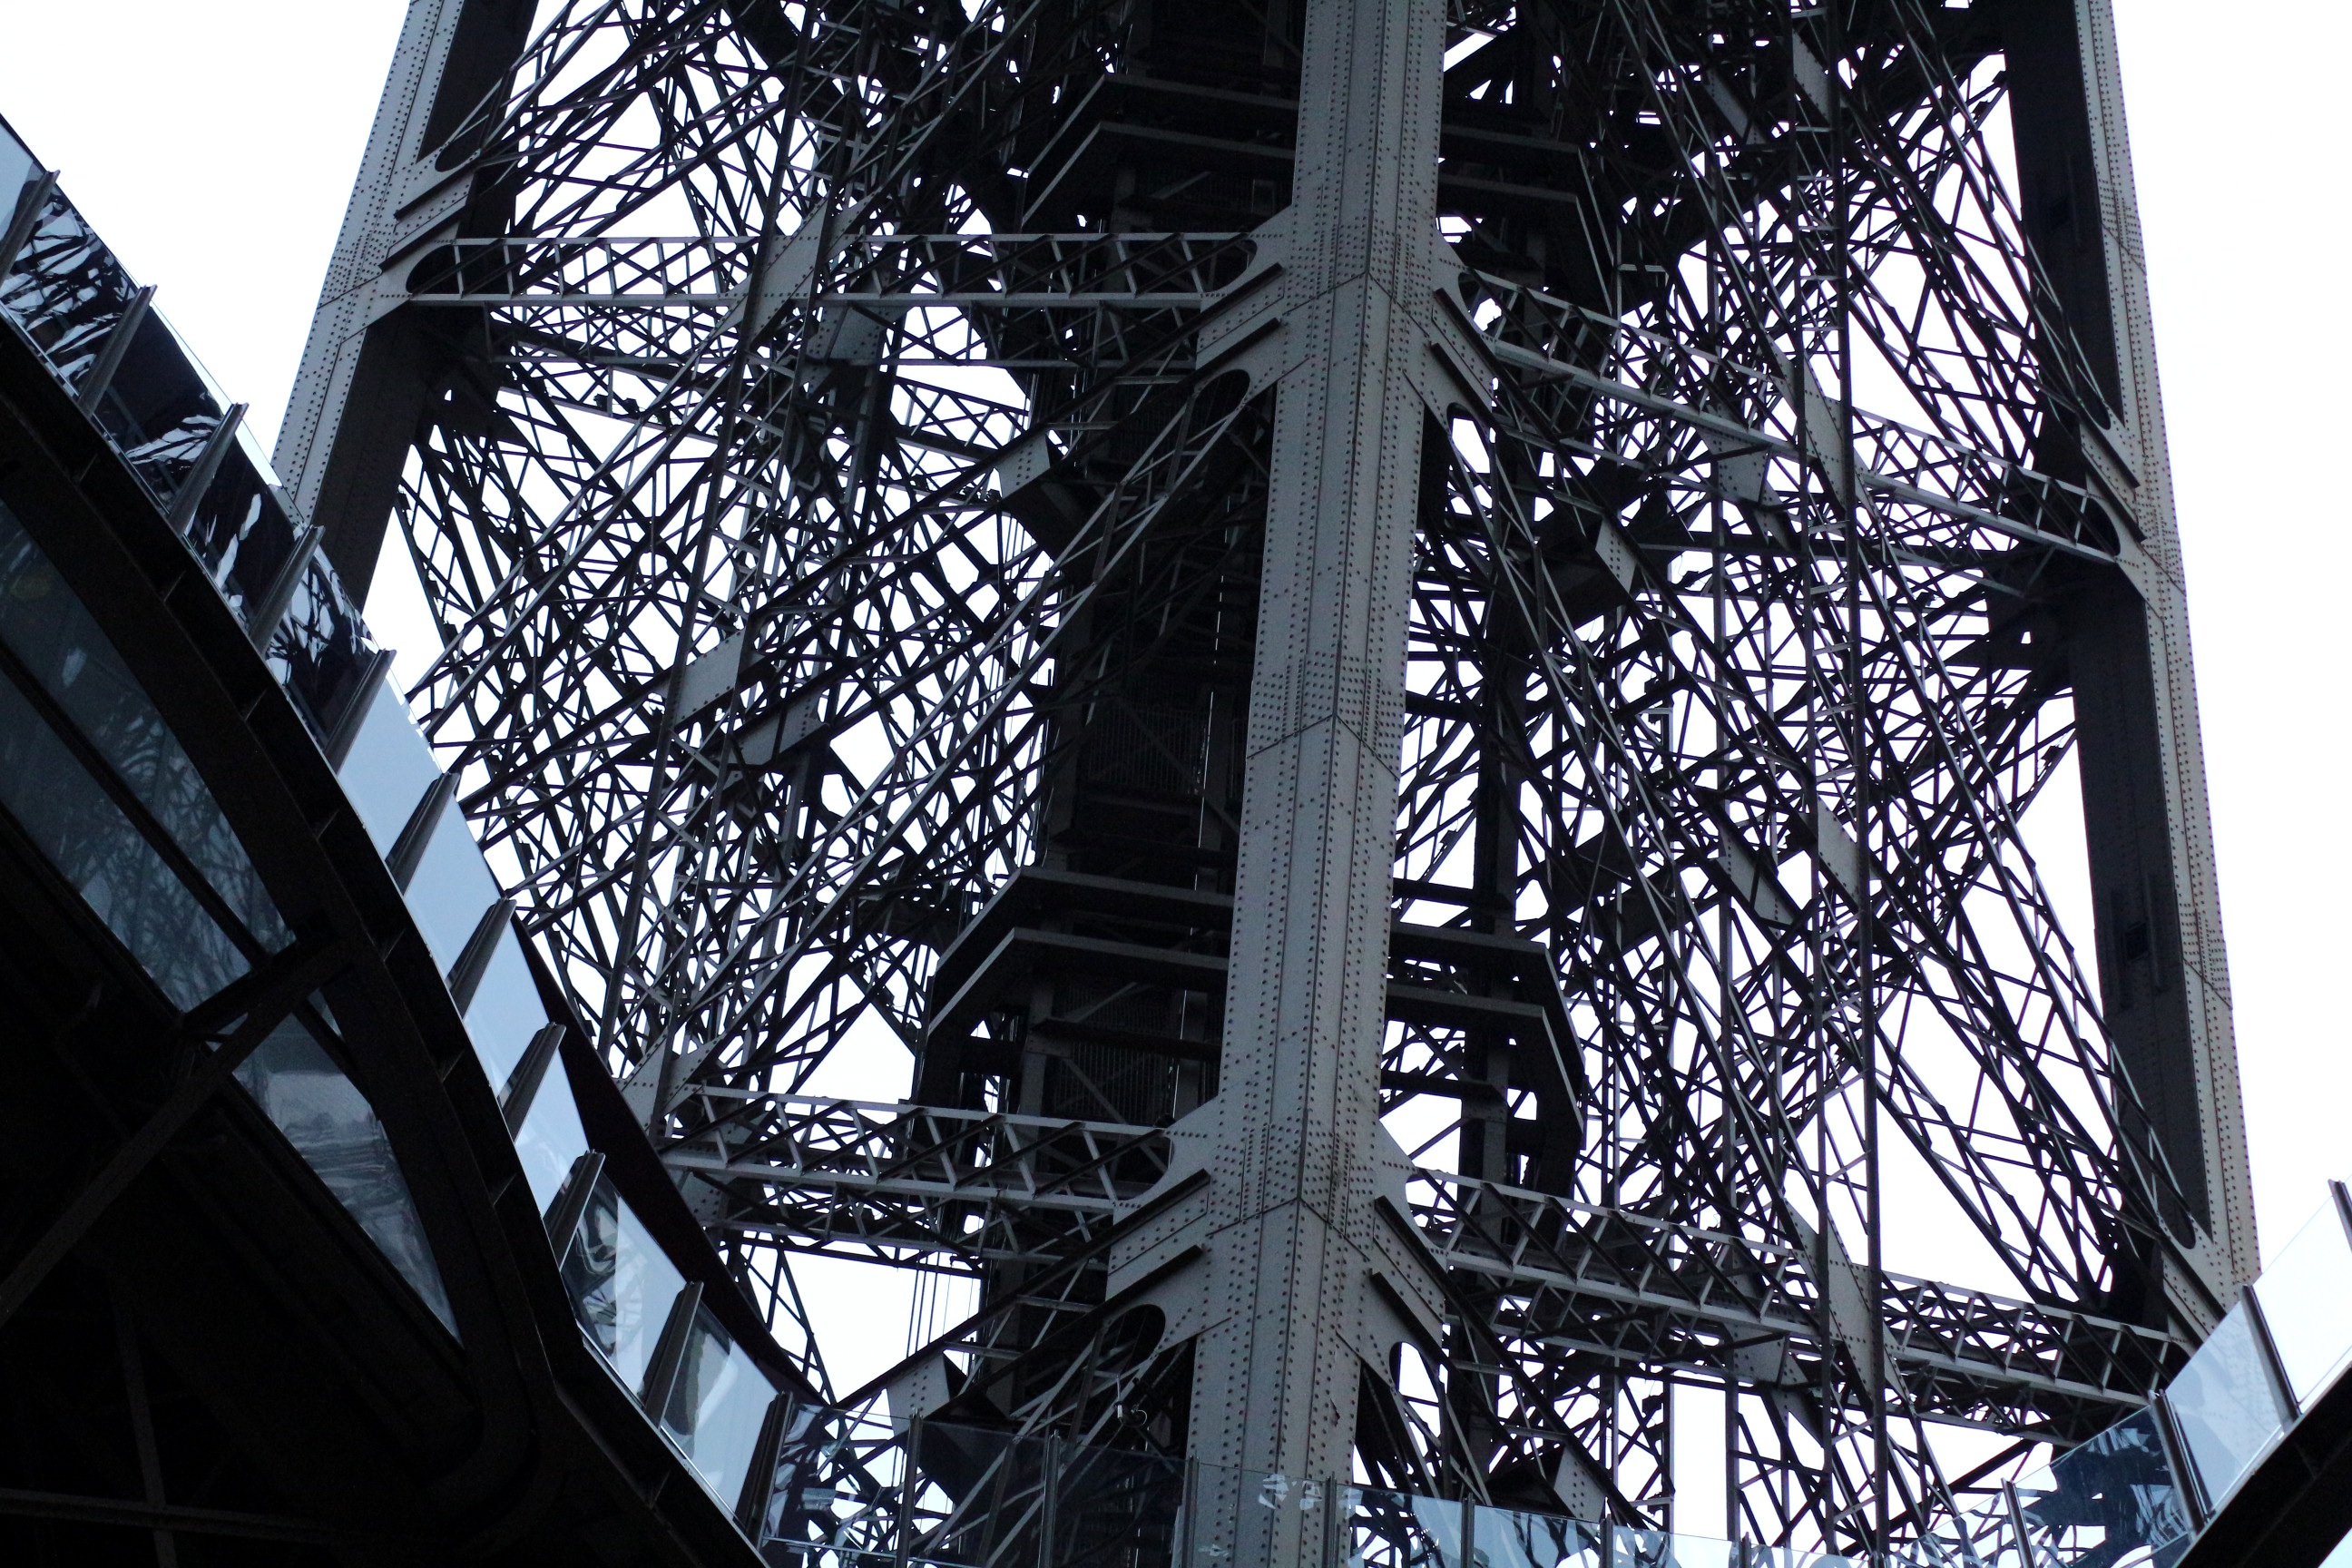
black and white, skyscraper, clothing, monochrome, symmetry, monochrome photography